John Dawson (surgeon)

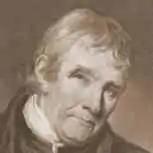
John Dawson (1734–1820). Portrait by William Whiston Barney.

John Dawson (1734 – 19 September 1820) was both an English mathematician and physician. He was born at Raygill in Garsdale, then in the West Riding of Yorkshire, where "Dawson's Rock" celebrates the site of his early thinking about conic sections. After learning surgery from Henry Bracken of Lancaster, he worked as a surgeon in Sedbergh for a year, then went to study medicine at Edinburgh, walking 150 miles there with his savings stitched into his coat. Despite a very frugal lifestyle, he was unable to complete his degree, and had to return to Garsdale until he earned enough as a surgeon and as a private tutor in Mathematics at Sedbergh School to enable him to complete his MD from London in 1765.